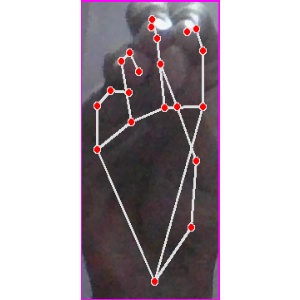
अक्षर: ङ